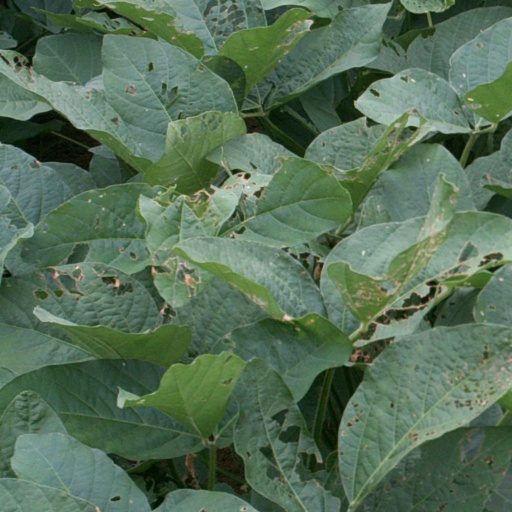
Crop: soybean